Billava

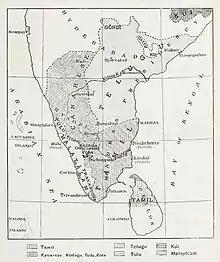
Linguistic map of the Madras Presidency, ca. 1913.

There is a complex linguistic environment in Tulu Nadu, which is the area of India to which the Billavas trace their origin. A compact geographic area, Tulu Nadu lies on the coastal belt of Karnataka and Kerala and has natural boundaries in the form of the Arabian Sea, the hills of the Western Ghats and the rivers Suvarna and Chandragiri. It includes the South Canara district of Karnataka and the Kasaragod area of Kerala, which were formerly united for administrative purposes within the Madras Presidency. Although many languages and dialects are traditionally to be found there—for example, Tulu, Kannada, Konkani and Marathi—it is the first two of these that are common throughout, and of those two it is Tulu that gave rise to the region's name.